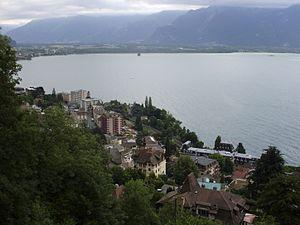
Territet,Vaud et le lac Léman depuis Glion
Territet est une localité faisant partie de la commune de Montreux, dans le canton de Vaud.